Paradise Sky

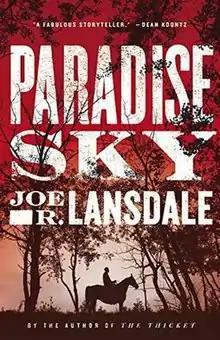

Paradise Sky is a novel written by American author Joe R. Lansdale, published by Mulholland Books. It takes place in the post American Civil War era.